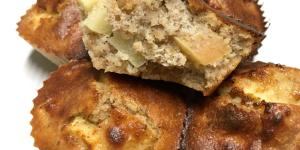
muffins de manzana y canela sin gluten